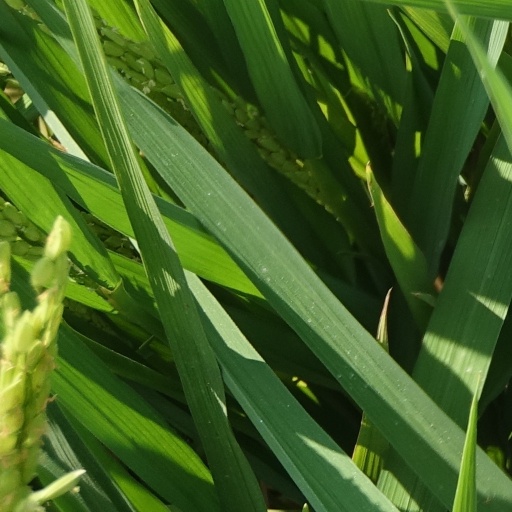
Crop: rice